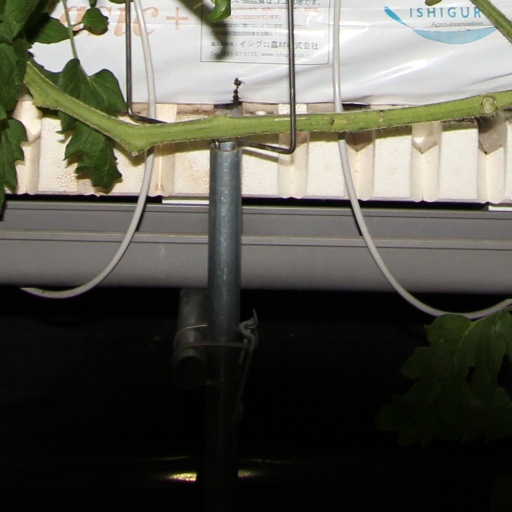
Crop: tomato